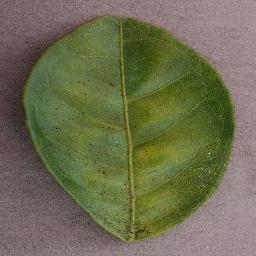
Label: Orange___Haunglongbing_(Citrus_greening)